Kirkstall Forge

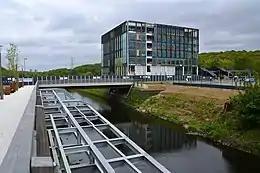
Office development at Number One Kirkstall Forge

Kirkstall Forge is a 57-acre mixed-use development located in Kirkstall in Leeds, West Yorkshire. The site is one of the oldest most continuously used industrial sites in England. It was operated by Kirkstall Forge Engineering, a metalworking business. It was a working forge until 1995 when the site was bought by Commercial Estates Group who have had plans approved to build 1,050 homes, 300,000 sq ft of office space, 100,000 sq ft of leisure and retail and a primary school. In June 2016 a railway station was opened on the site served by trains between Leeds and Bradford.